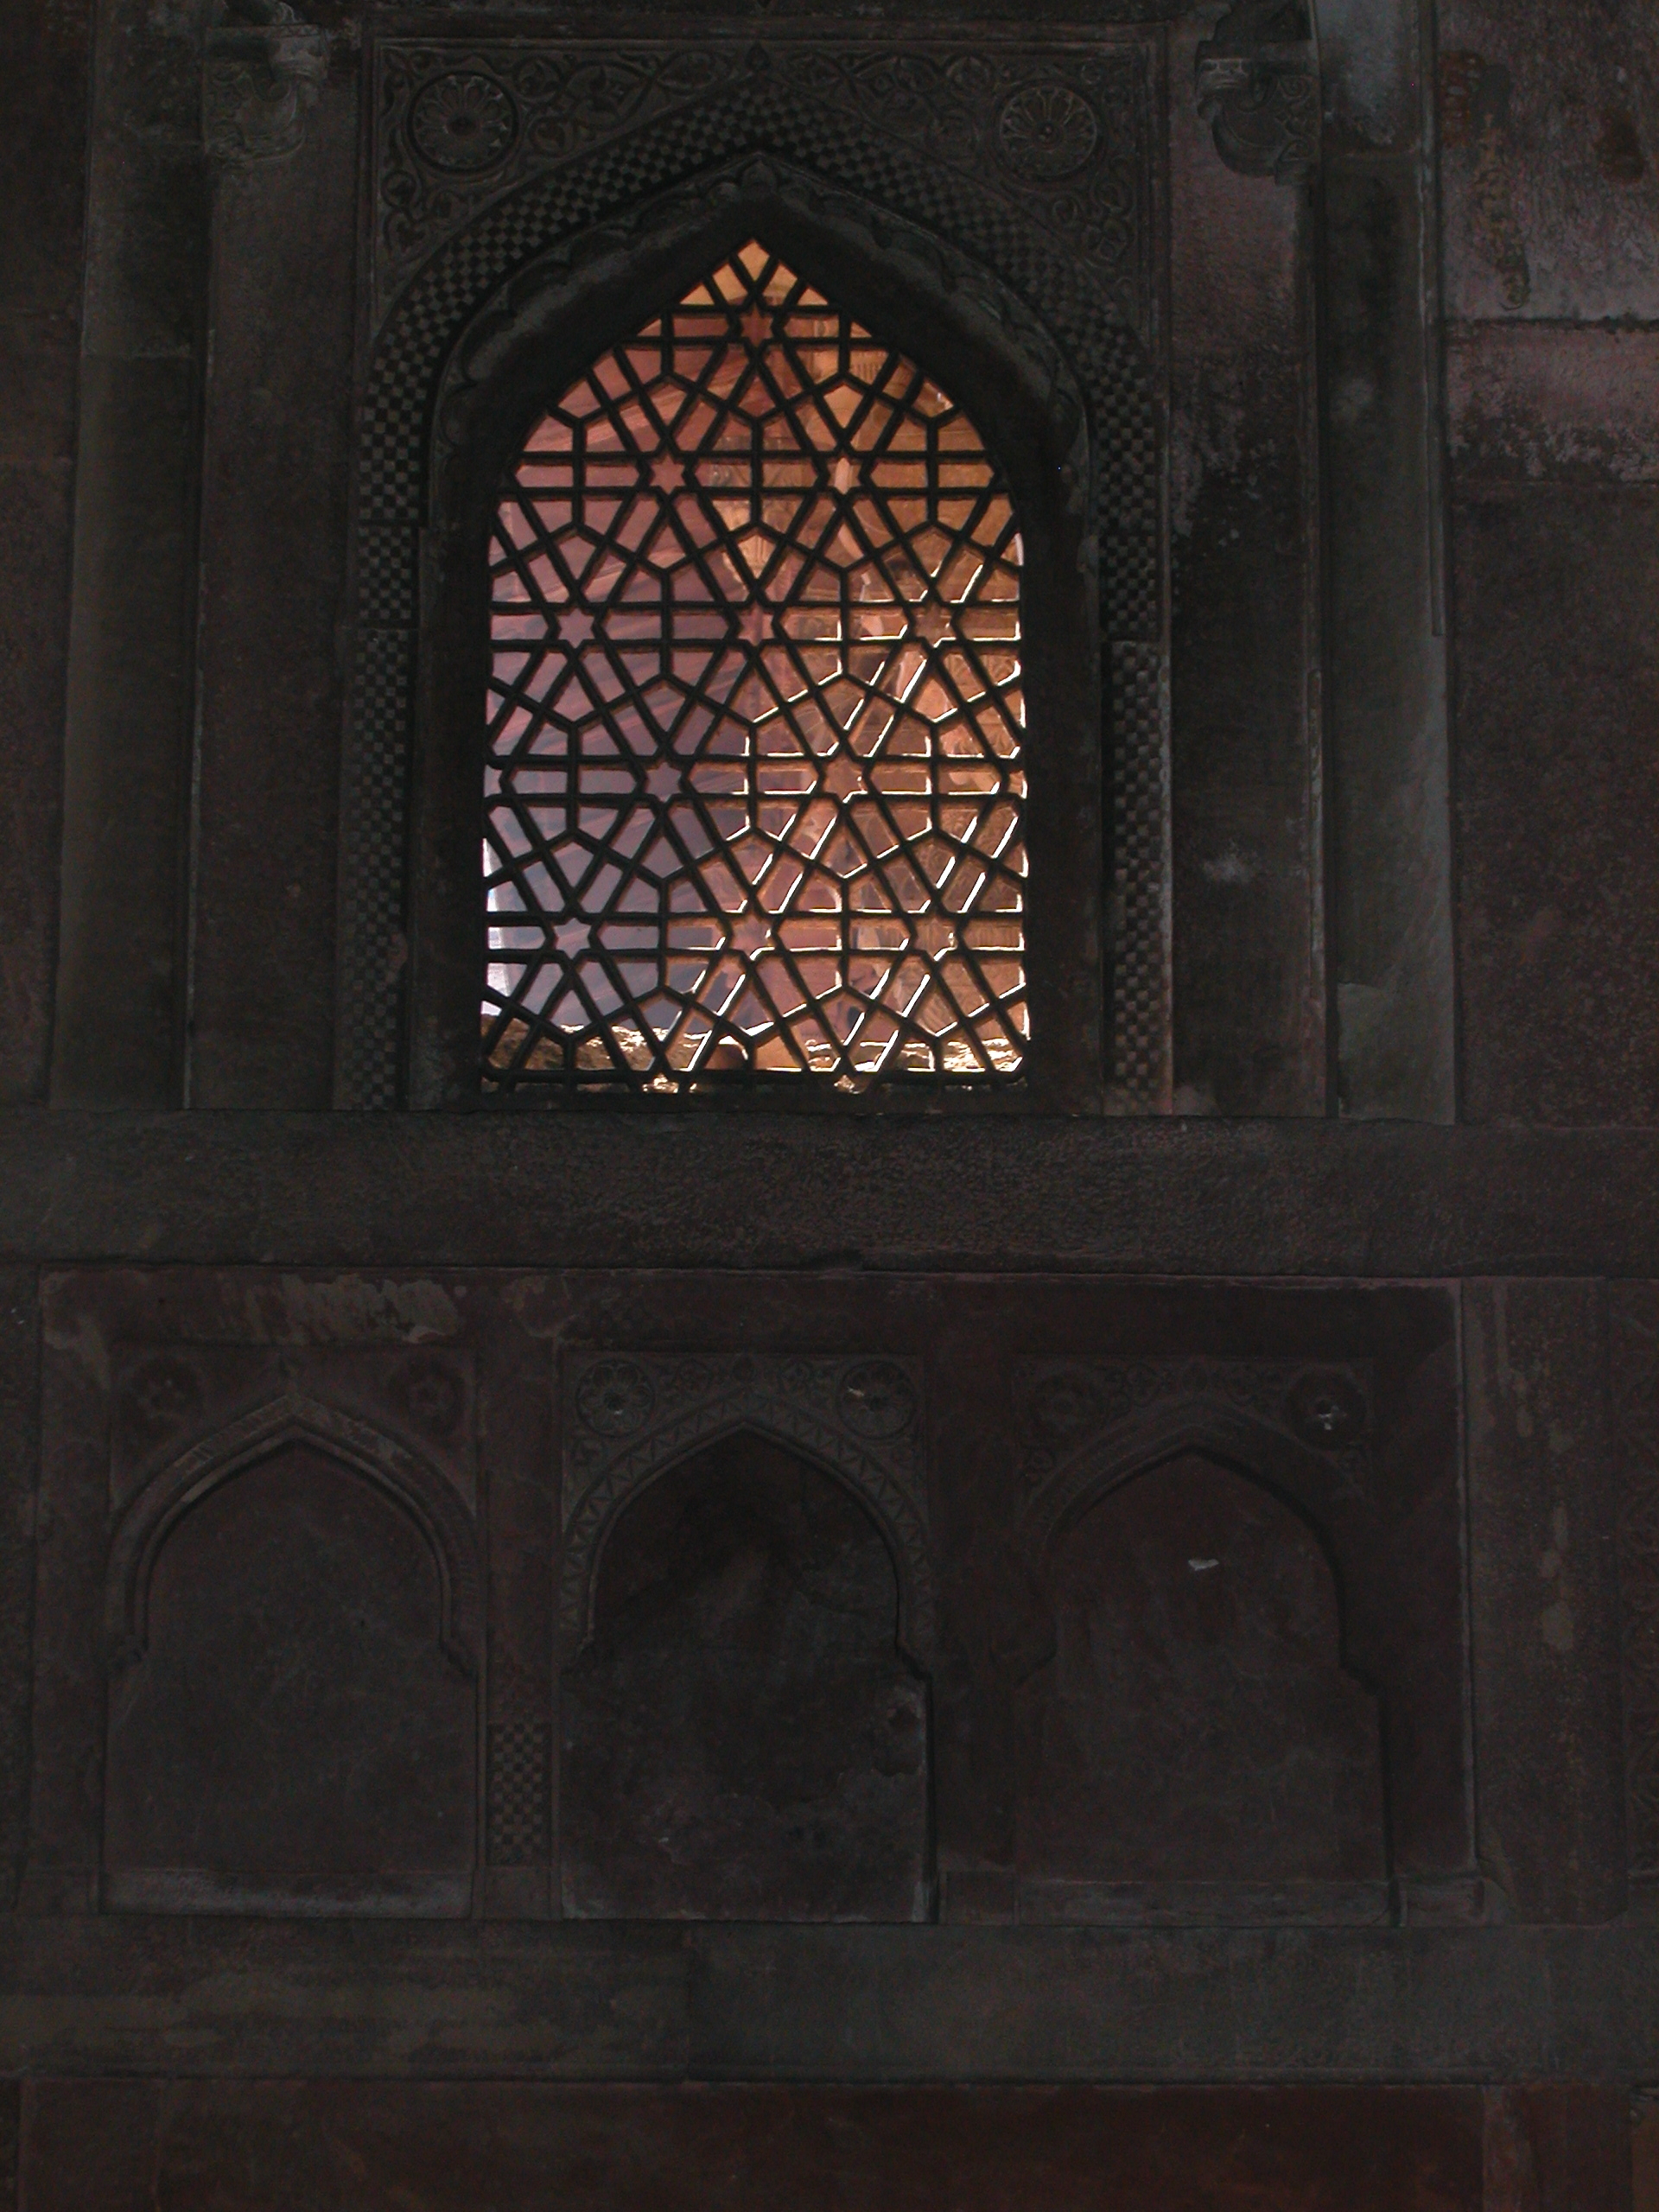
architecture, wood, window, arch, high, red, lighting, door, ruins, fort, iron, hires, india, carving, hi, res, unescoworldheritage, agra